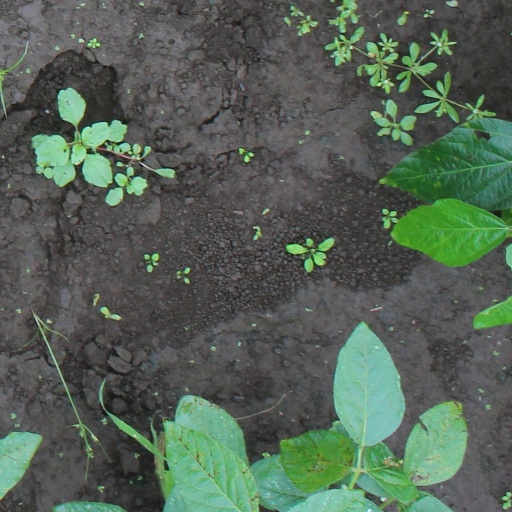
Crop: soybean